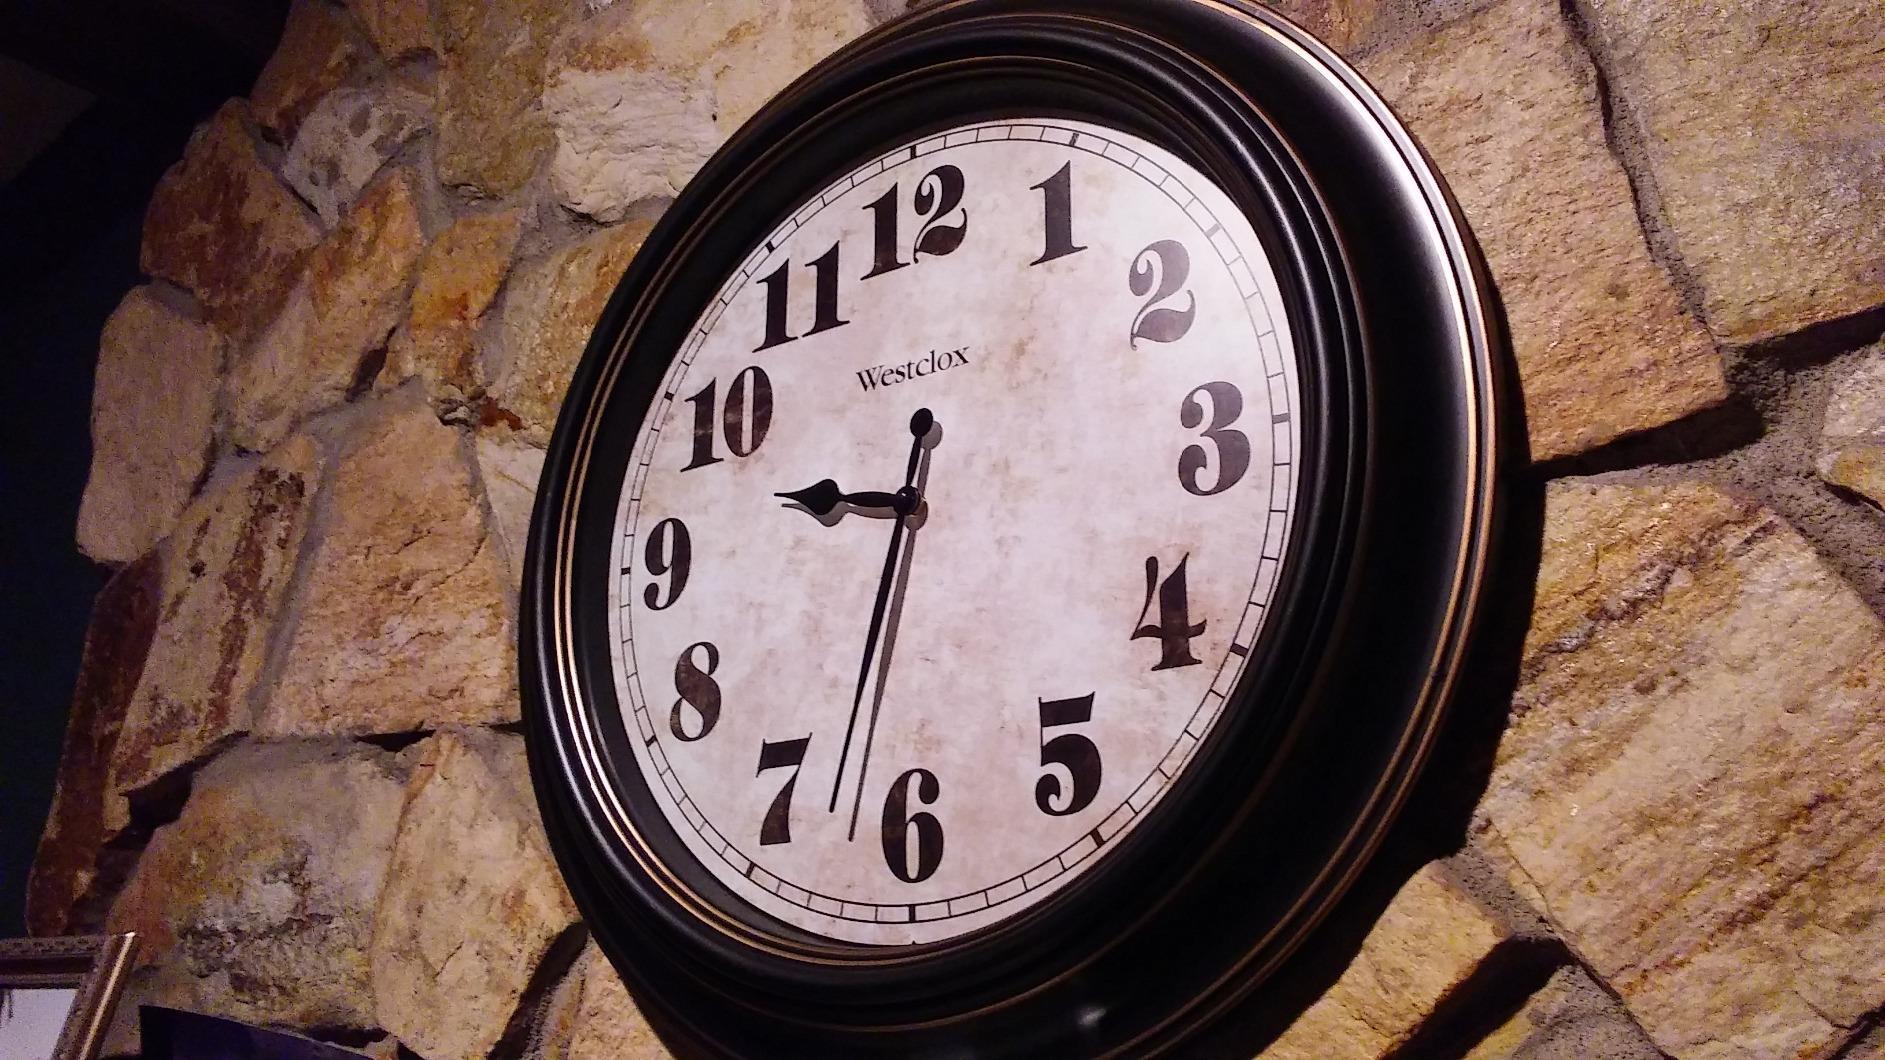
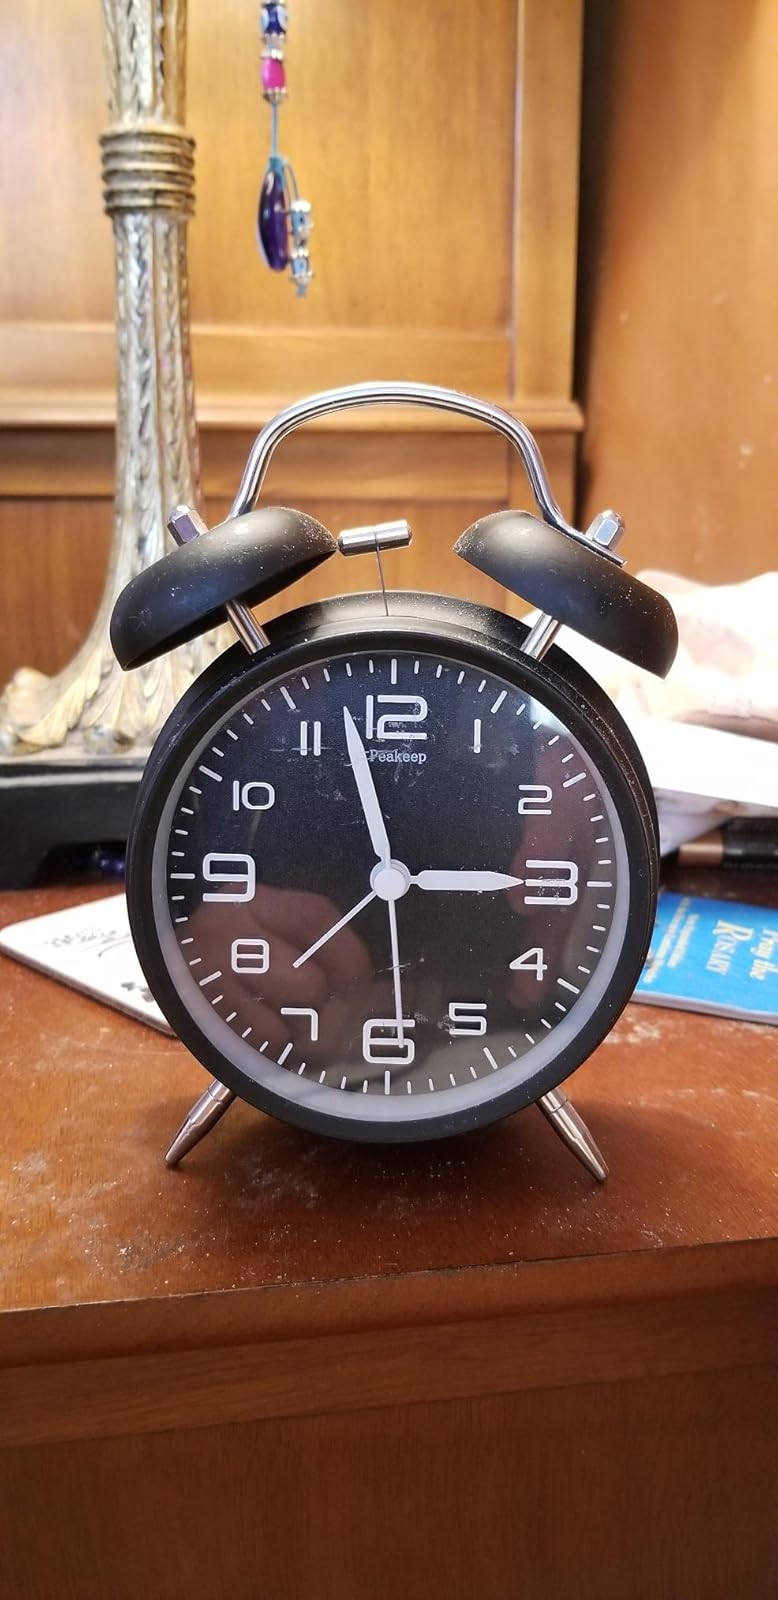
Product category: clock
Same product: no